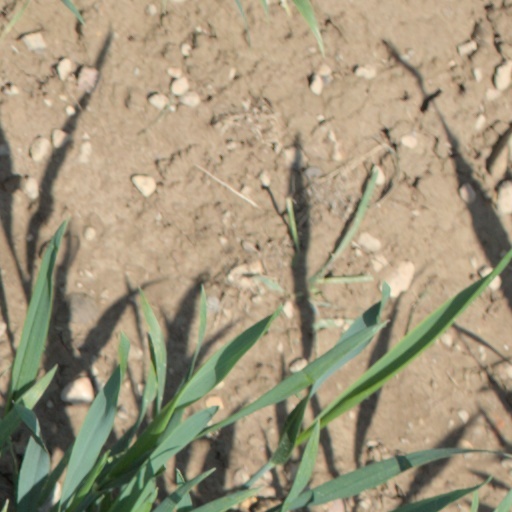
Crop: wheat